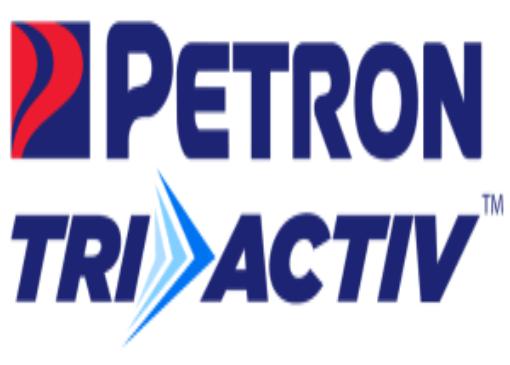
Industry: Transportation